Thin film

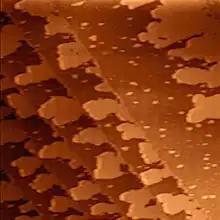
One-atom-thick islands of silver deposited on the surface of palladium by thermal evaporation. Calibration of the surface coverage was achieved by tracking the time needed to complete a full monolayer using tunneling microscopy (STM) and from the emergence of quantum-well states characteristic of the silver film thickness in photoemission spectroscopy (ARPES). Image size is 250 nm by 250 nm.

A thermal evaporator that uses an electric resistance heater to melt the material and raise its vapor pressure to a useful range. This is done in a high vacuum, both to allow the vapor to reach the substrate without reacting with or scattering against other gas-phase atoms in the chamber, and reduce the incorporation of impurities from the residual gas in the vacuum chamber. Only materials with a much higher vapor pressure than the heating element can be deposited without contamination of the film. Molecular beam epitaxy is a particularly sophisticated form of thermal evaporation.